Jesse Whiteway

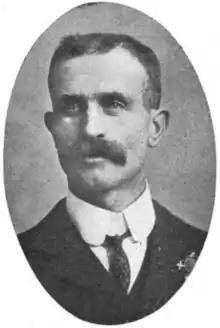

Jesse Whiteway (November 12, 1862 – May 18, 1940) was a merchant and politician in Newfoundland. He represented Bay de Verde in the Newfoundland House of Assembly from 1908 to 1913 as a member of the People's Party.